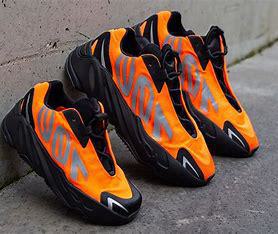
Brand: Adidas
Model: Yeezy Boost 700